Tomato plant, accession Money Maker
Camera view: horizontal (90 deg, fisheye); turntable rotation: 330 degrees
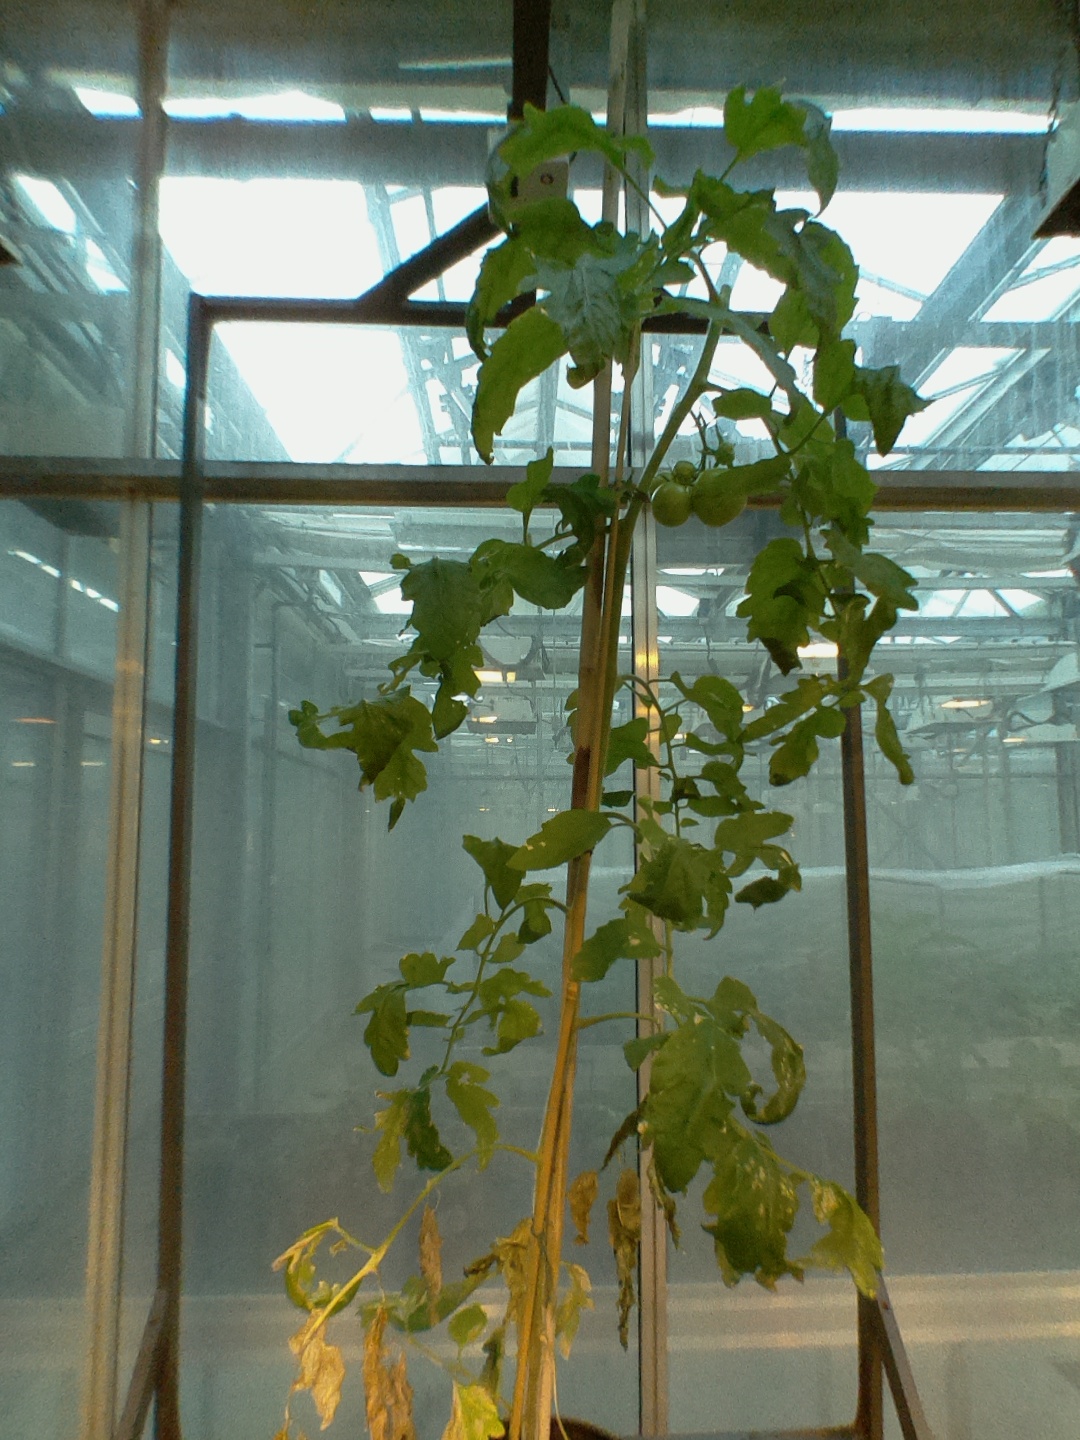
BBCH growth stage 74: 40%-50% of final fruit size